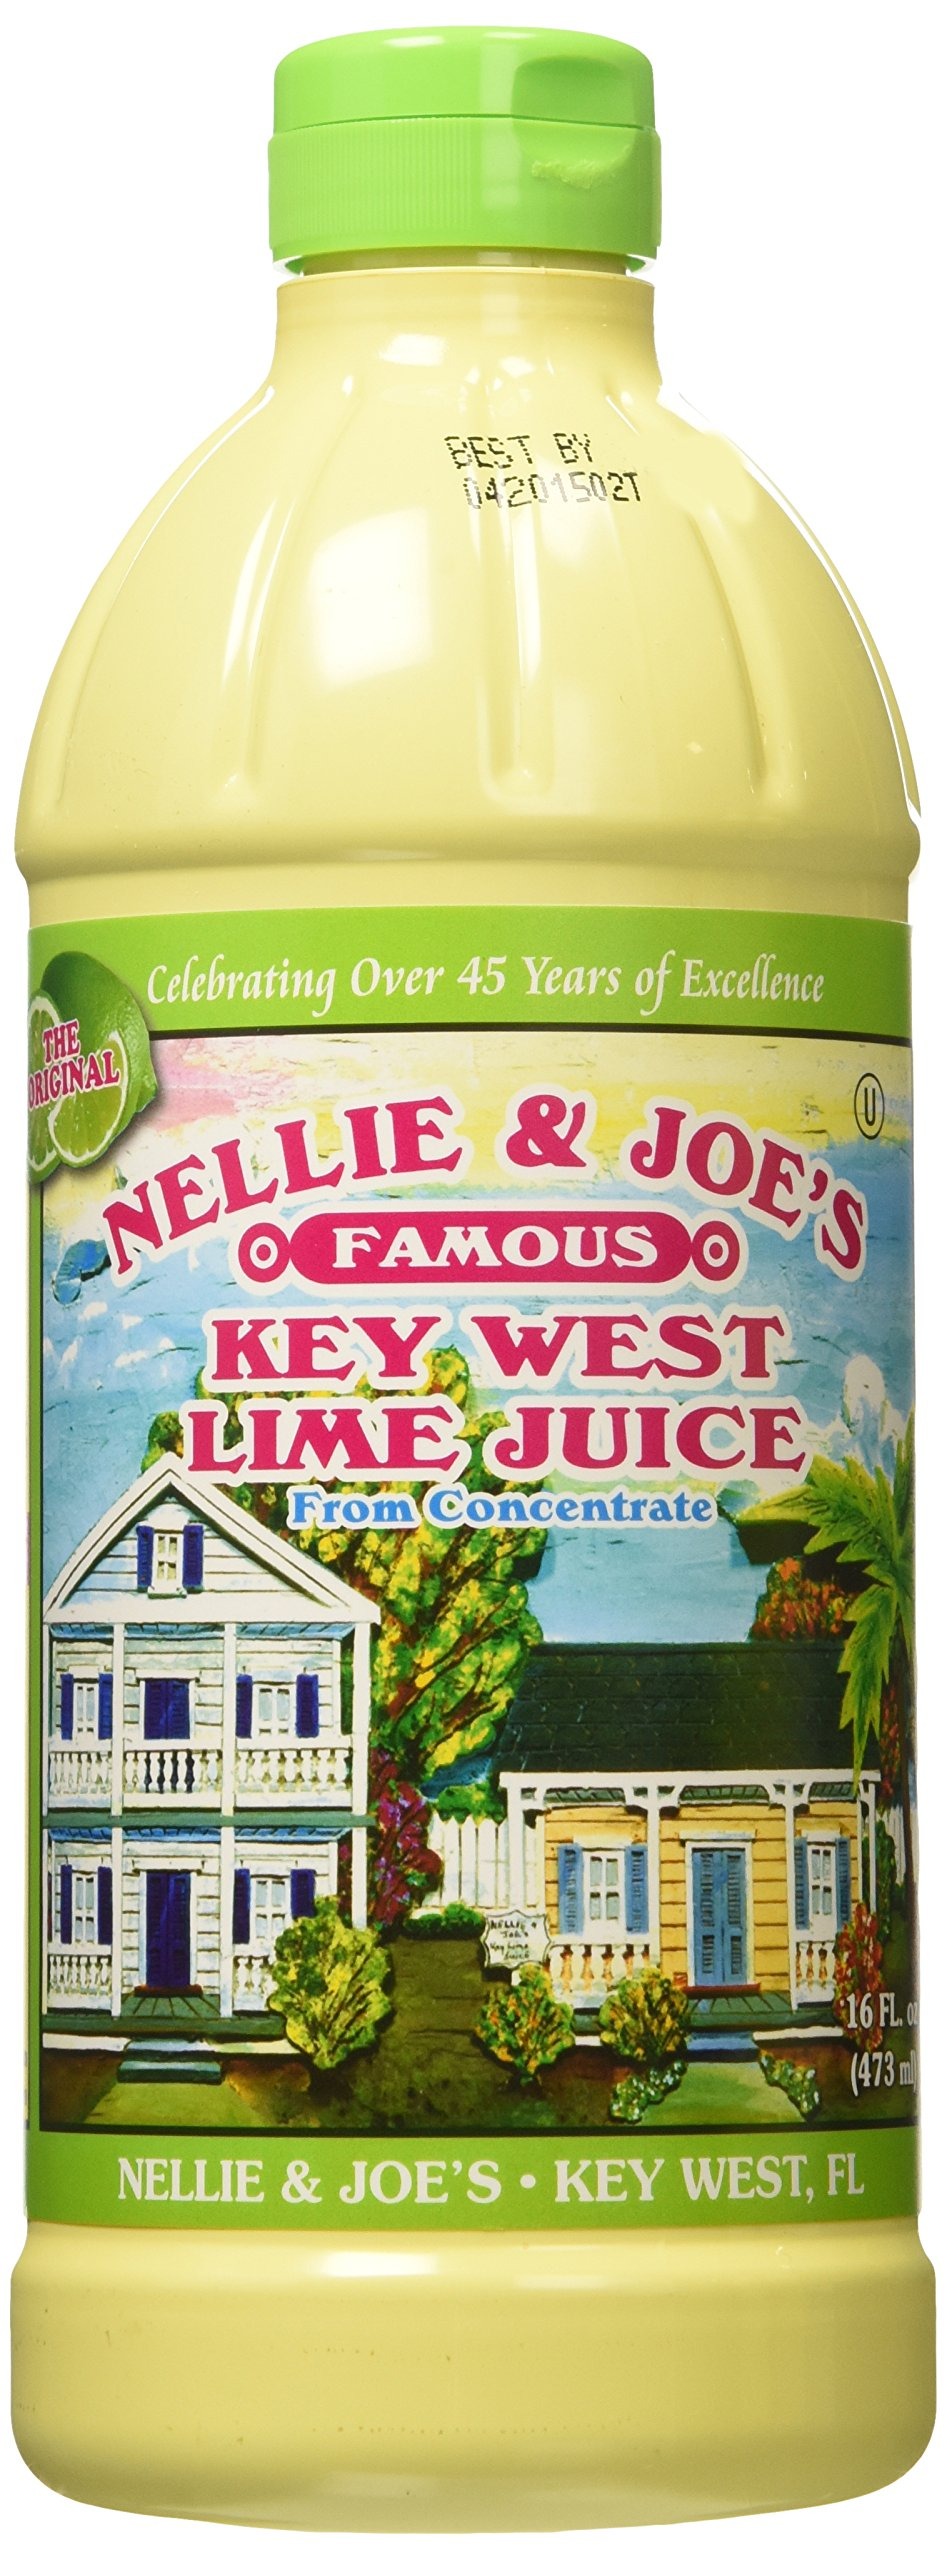
Item Name: Nellie & Joe 3 Set of 3 Pack - Key West Lime Juice, 16 Fl Oz
Bullet Point 1: Nellie & Joe Key West Lime Juice - 16 oz
Bullet Point 2: 16 FZ
Bullet Point 3: 3 Set of 3 Pack
Bullet Point 4: Item Form : Liquid
Value: nan
Unit: None

Price: 8.33